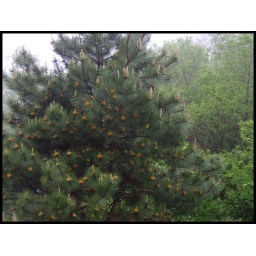
decorated pine tree in rain